Karakoram International University

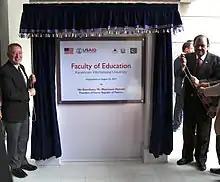
Inauguration ceremony for Faculty of Education building

The main campus is situated on University Road in Gilgit. Expanded In 2011, a satellite campus was established in Skardu. That has now become an independent university (University of Baltistan). In 2016, another satellite campus was established in Hunza.